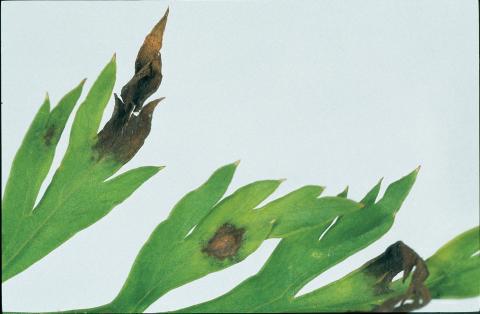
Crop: unknown
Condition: carrot_carrot_cercospora_blight